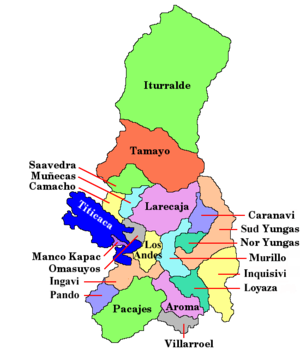
La Paz (departement) / Provinser i departementet La Paz
Kort over provinsene i La Paz
La Paz er et departement i det vestlige Bolivia. Departementet har et areal på 113.985 km² og har en befolkning på 2.706.359 indbyggere. Titicacasøen strækker sig fra den vestlige del af departementet La Paz og over grænsen til Peru.